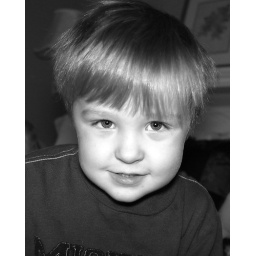
Picture taken with Nikon D40 in black and white mode.